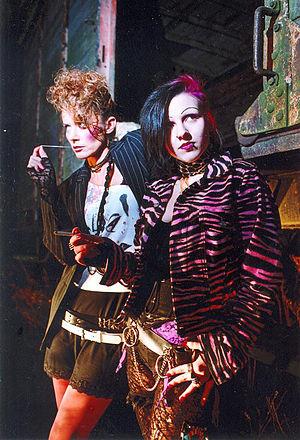
La culture underground, ou culture alternative, est un mouvement culturel contreculturel, d'opposition à l'industrie culturelle, qui se place à l'écart des médias de masse, voire en marge de la société.